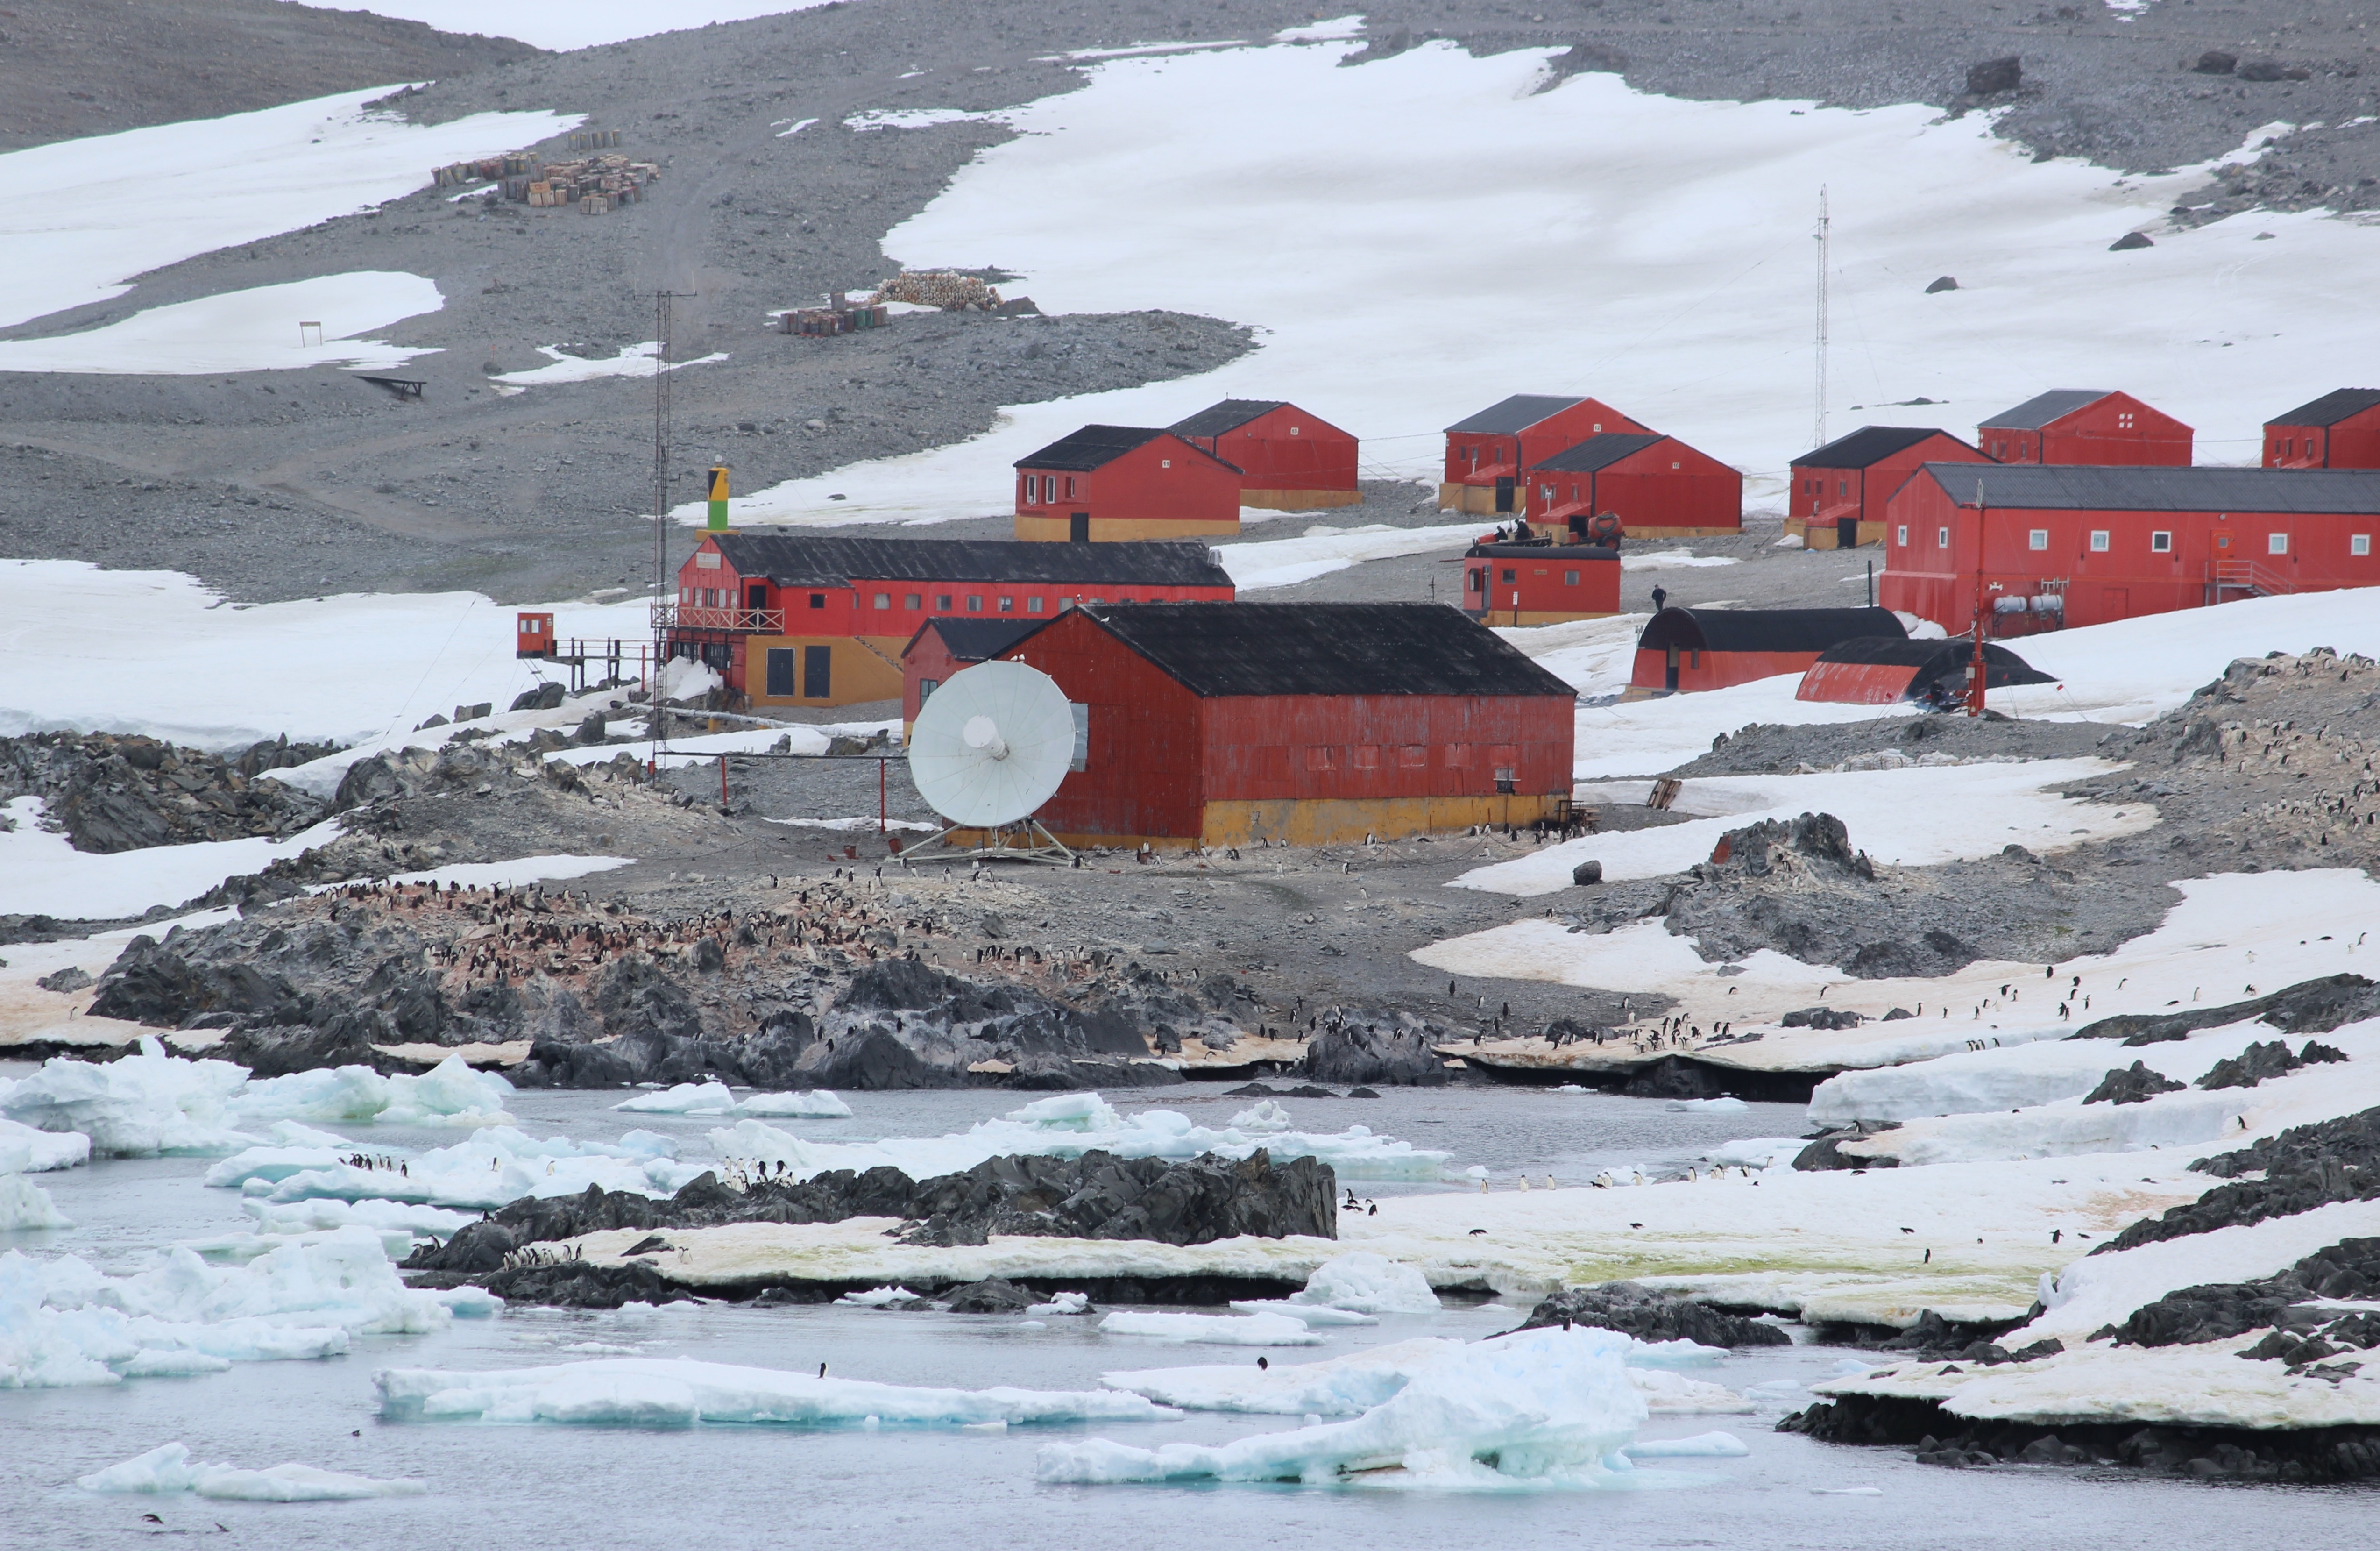
sea, coast, outdoor, snow, cold, winter, architecture, structure, white, shore, frost, ice, construction, vehicle, weather, snowy, frozen, exterior, arctic, modern, season, snowfall, engineering, design, cool, frosty, antarctica, architectural, architecture design, arctic ocean, south pole, geological phenomenon, argentinian station